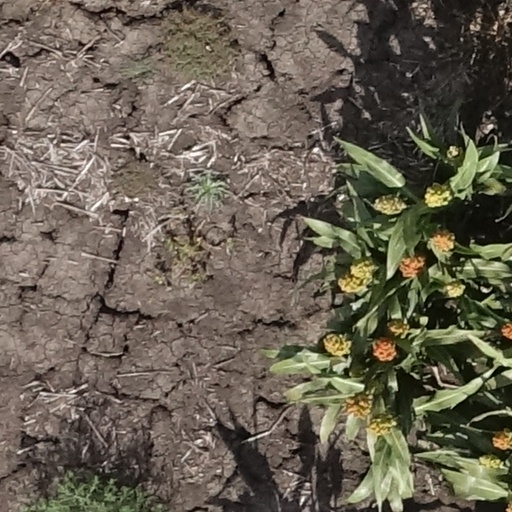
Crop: sorghum